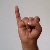
The image shows a hand gesture representing the letter 'I' in Indian Sign Language.